Erich Wollenberg

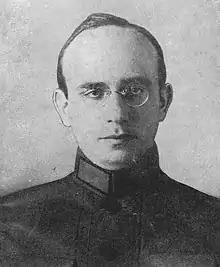

Erich Wollenberg (15 August 1892 – 6 November 1973; pseudonyms: Walter, Eugen Hardt, Martin Hart) was until 1933 a leading member of the Communist Party of Germany (KPD), and in later years an independent journalist and publicist.